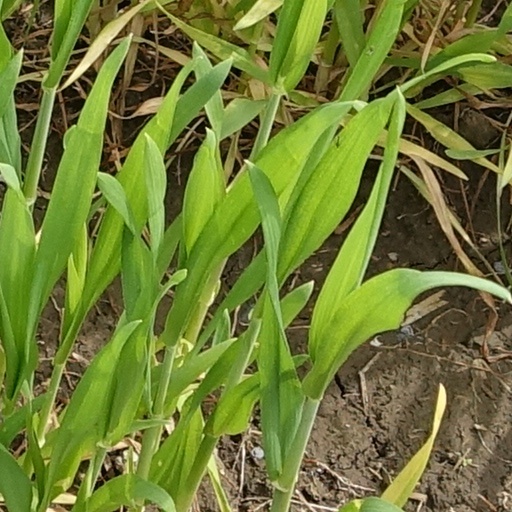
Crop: wheat